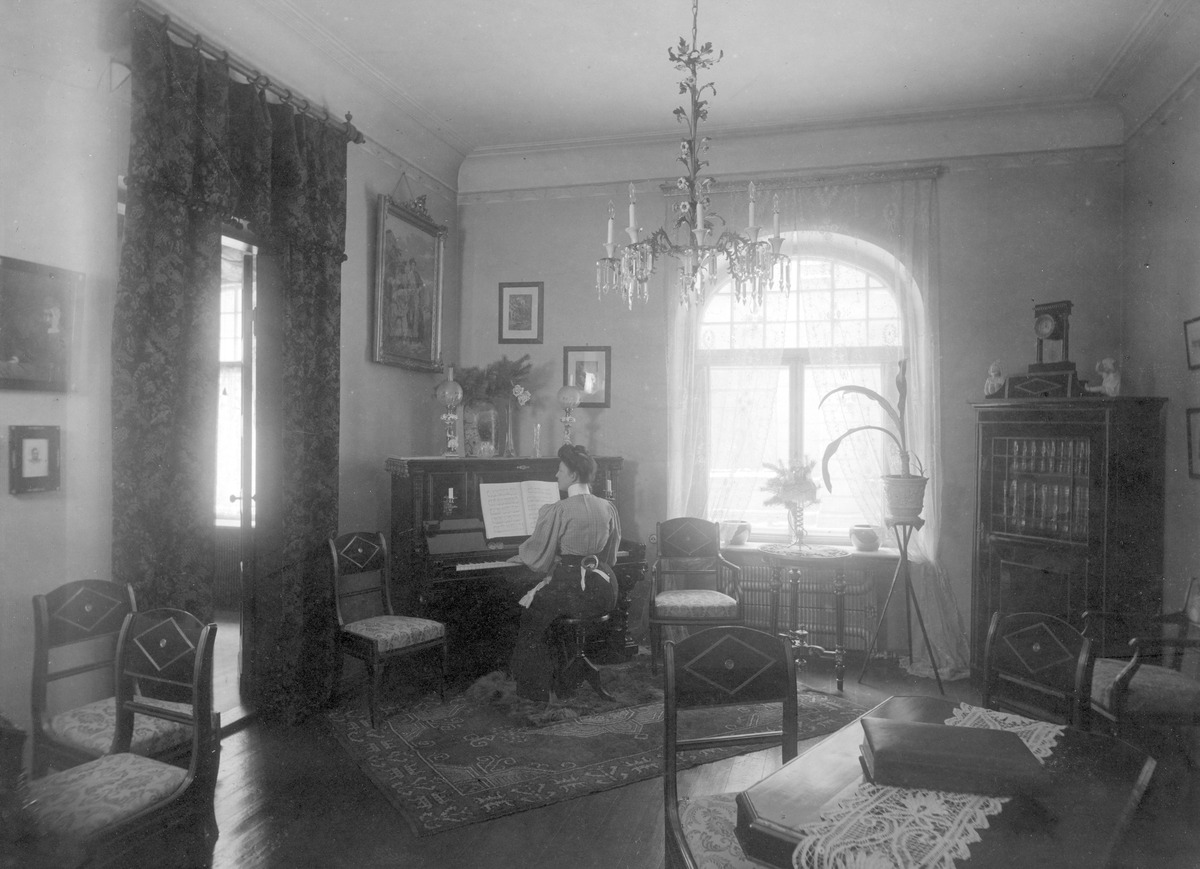
Emil ja Emilie Kühnin kodin salonki Eteläesplanadi 4
sisällön kuvaus: Emil ja Emilie Kühnin kodin salonki Eteläesplanadi 4. Kööpenhaminalainen Kühnin perhe asui Helsingissä 1897-1917 ja Emil Kühnillä oli Gera-niminen tukkuliike. Varakkaan kauppiaan vaimona Emilie Kühnillä oli runsaasti aikaa musisoimiseen. mustavalkoinen
Kuvaaja: Atelier Universal, valokuvaaja
Ajankohta: kuvausaika 1905
Paikka: Suomi, Uusimaa, Helsinki, Kaartinkaupunki Helsinki, Eteläesplanadi 4
Aiheet: Kühn, Emilie, soittimet kosketinsoittimet piano, interiöörit